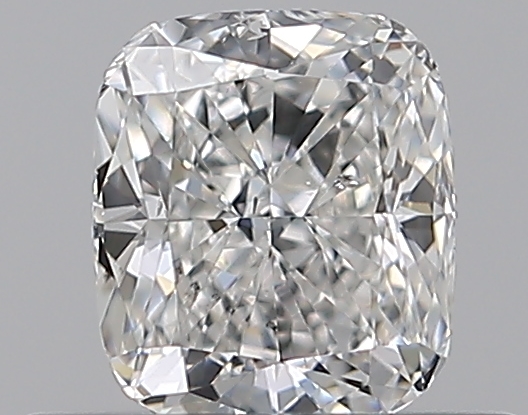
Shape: cushion
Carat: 0.52
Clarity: SI1
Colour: F
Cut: EX
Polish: EX
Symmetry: VG
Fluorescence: N
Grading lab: GIA
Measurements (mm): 4.95 x 4.29 x 2.88